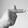
ASL letter: T